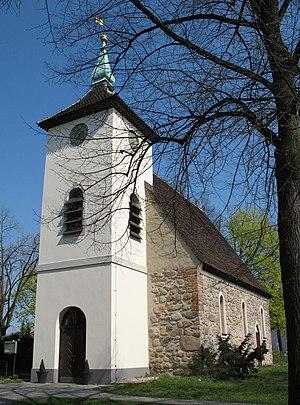
Berlin-Reinickendorf [ˈʀaɪ̯nɪkn̩ˌdɔʁf] est un des 11 quartiers de l'arrondissement de Reinickendorf à Berlin en Allemagne. Avant la réforme de l'administration de 2001, Reinickendorf donna également son nom à l'ancien district qui s'étendait sur tout l'arrondissement actuel.